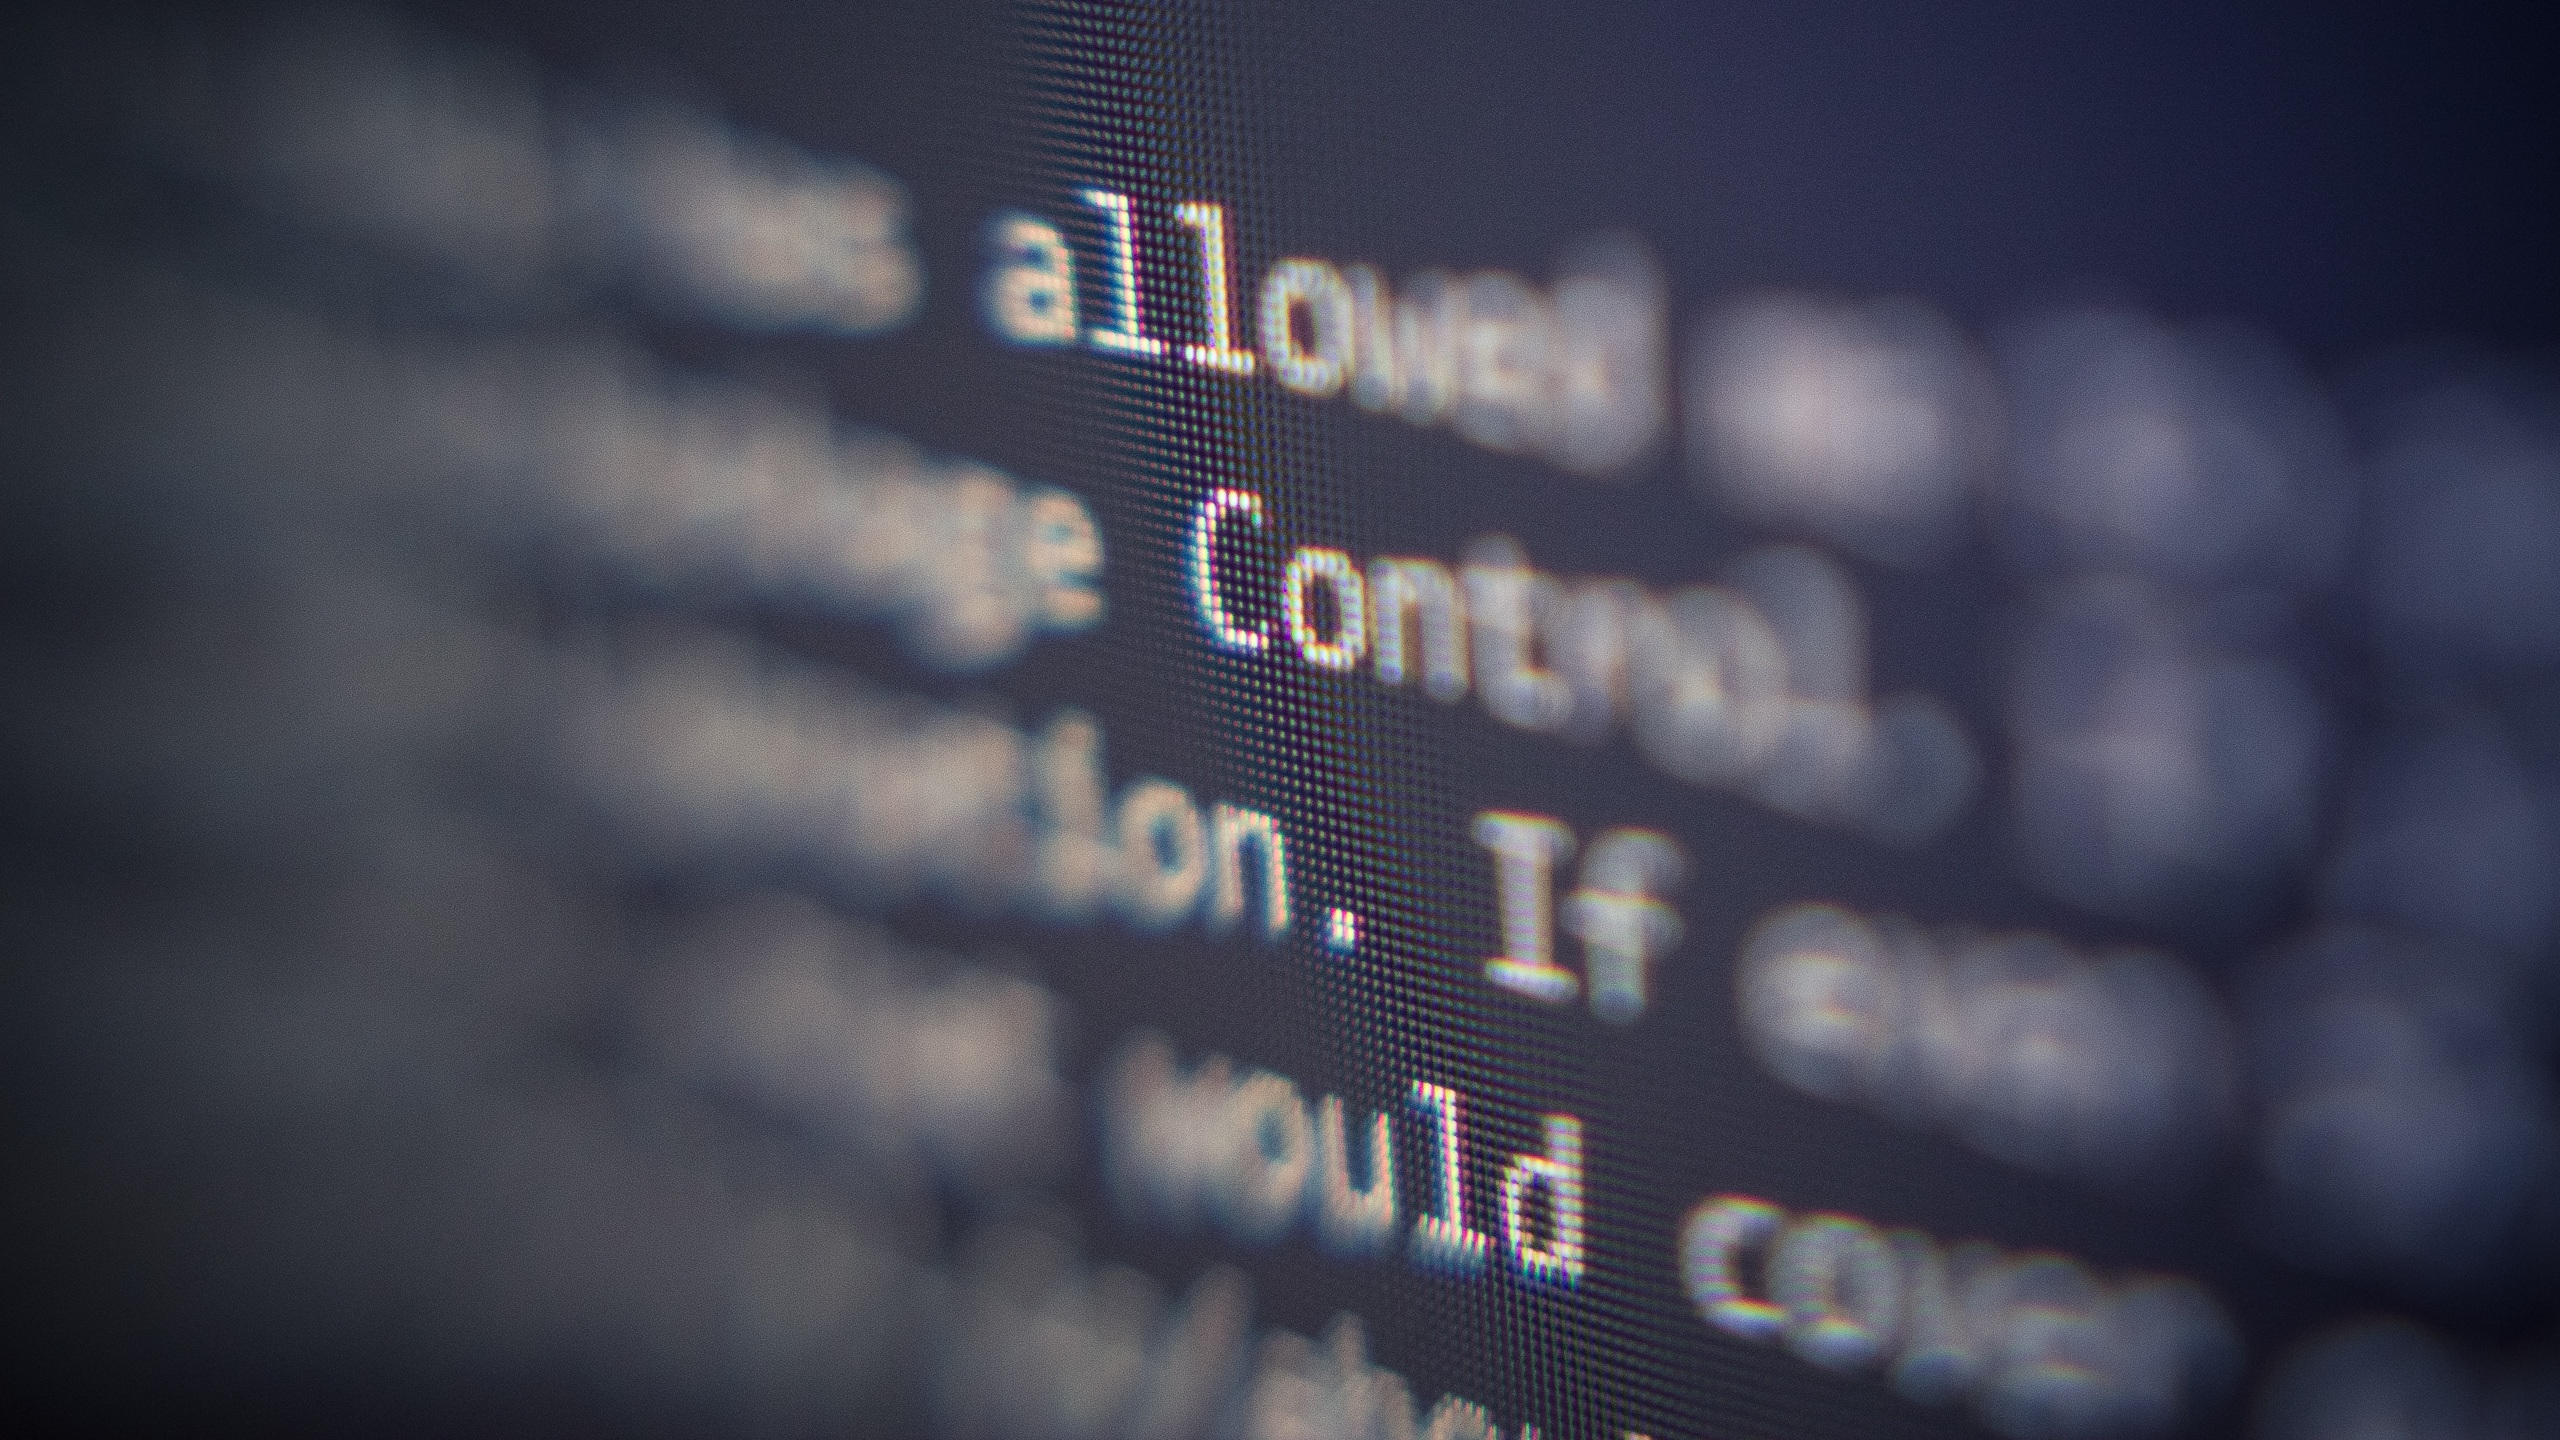
computer, screen, light, blur, technology, texture, number, line, equipment, typography, macro, darkness, blue, close, modern, device, monitor, font, electronics, display, text, words, letters, pixels, shape, panel, screenshot, atmosphere of earth, computer wallpaper